Kevin Vechiatto

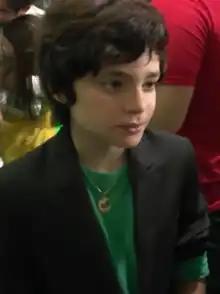
Vechiatto in 2019

Kevin Anderson Vechiatto da Silva (born 12 July 2006) is a Brazilian actor, YouTuber and comedian, known for "Cúmplices de um Resgate", "", and "Nobody's Looking".